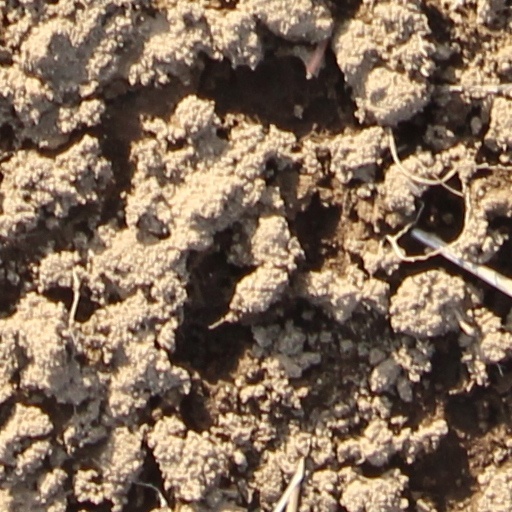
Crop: wheat